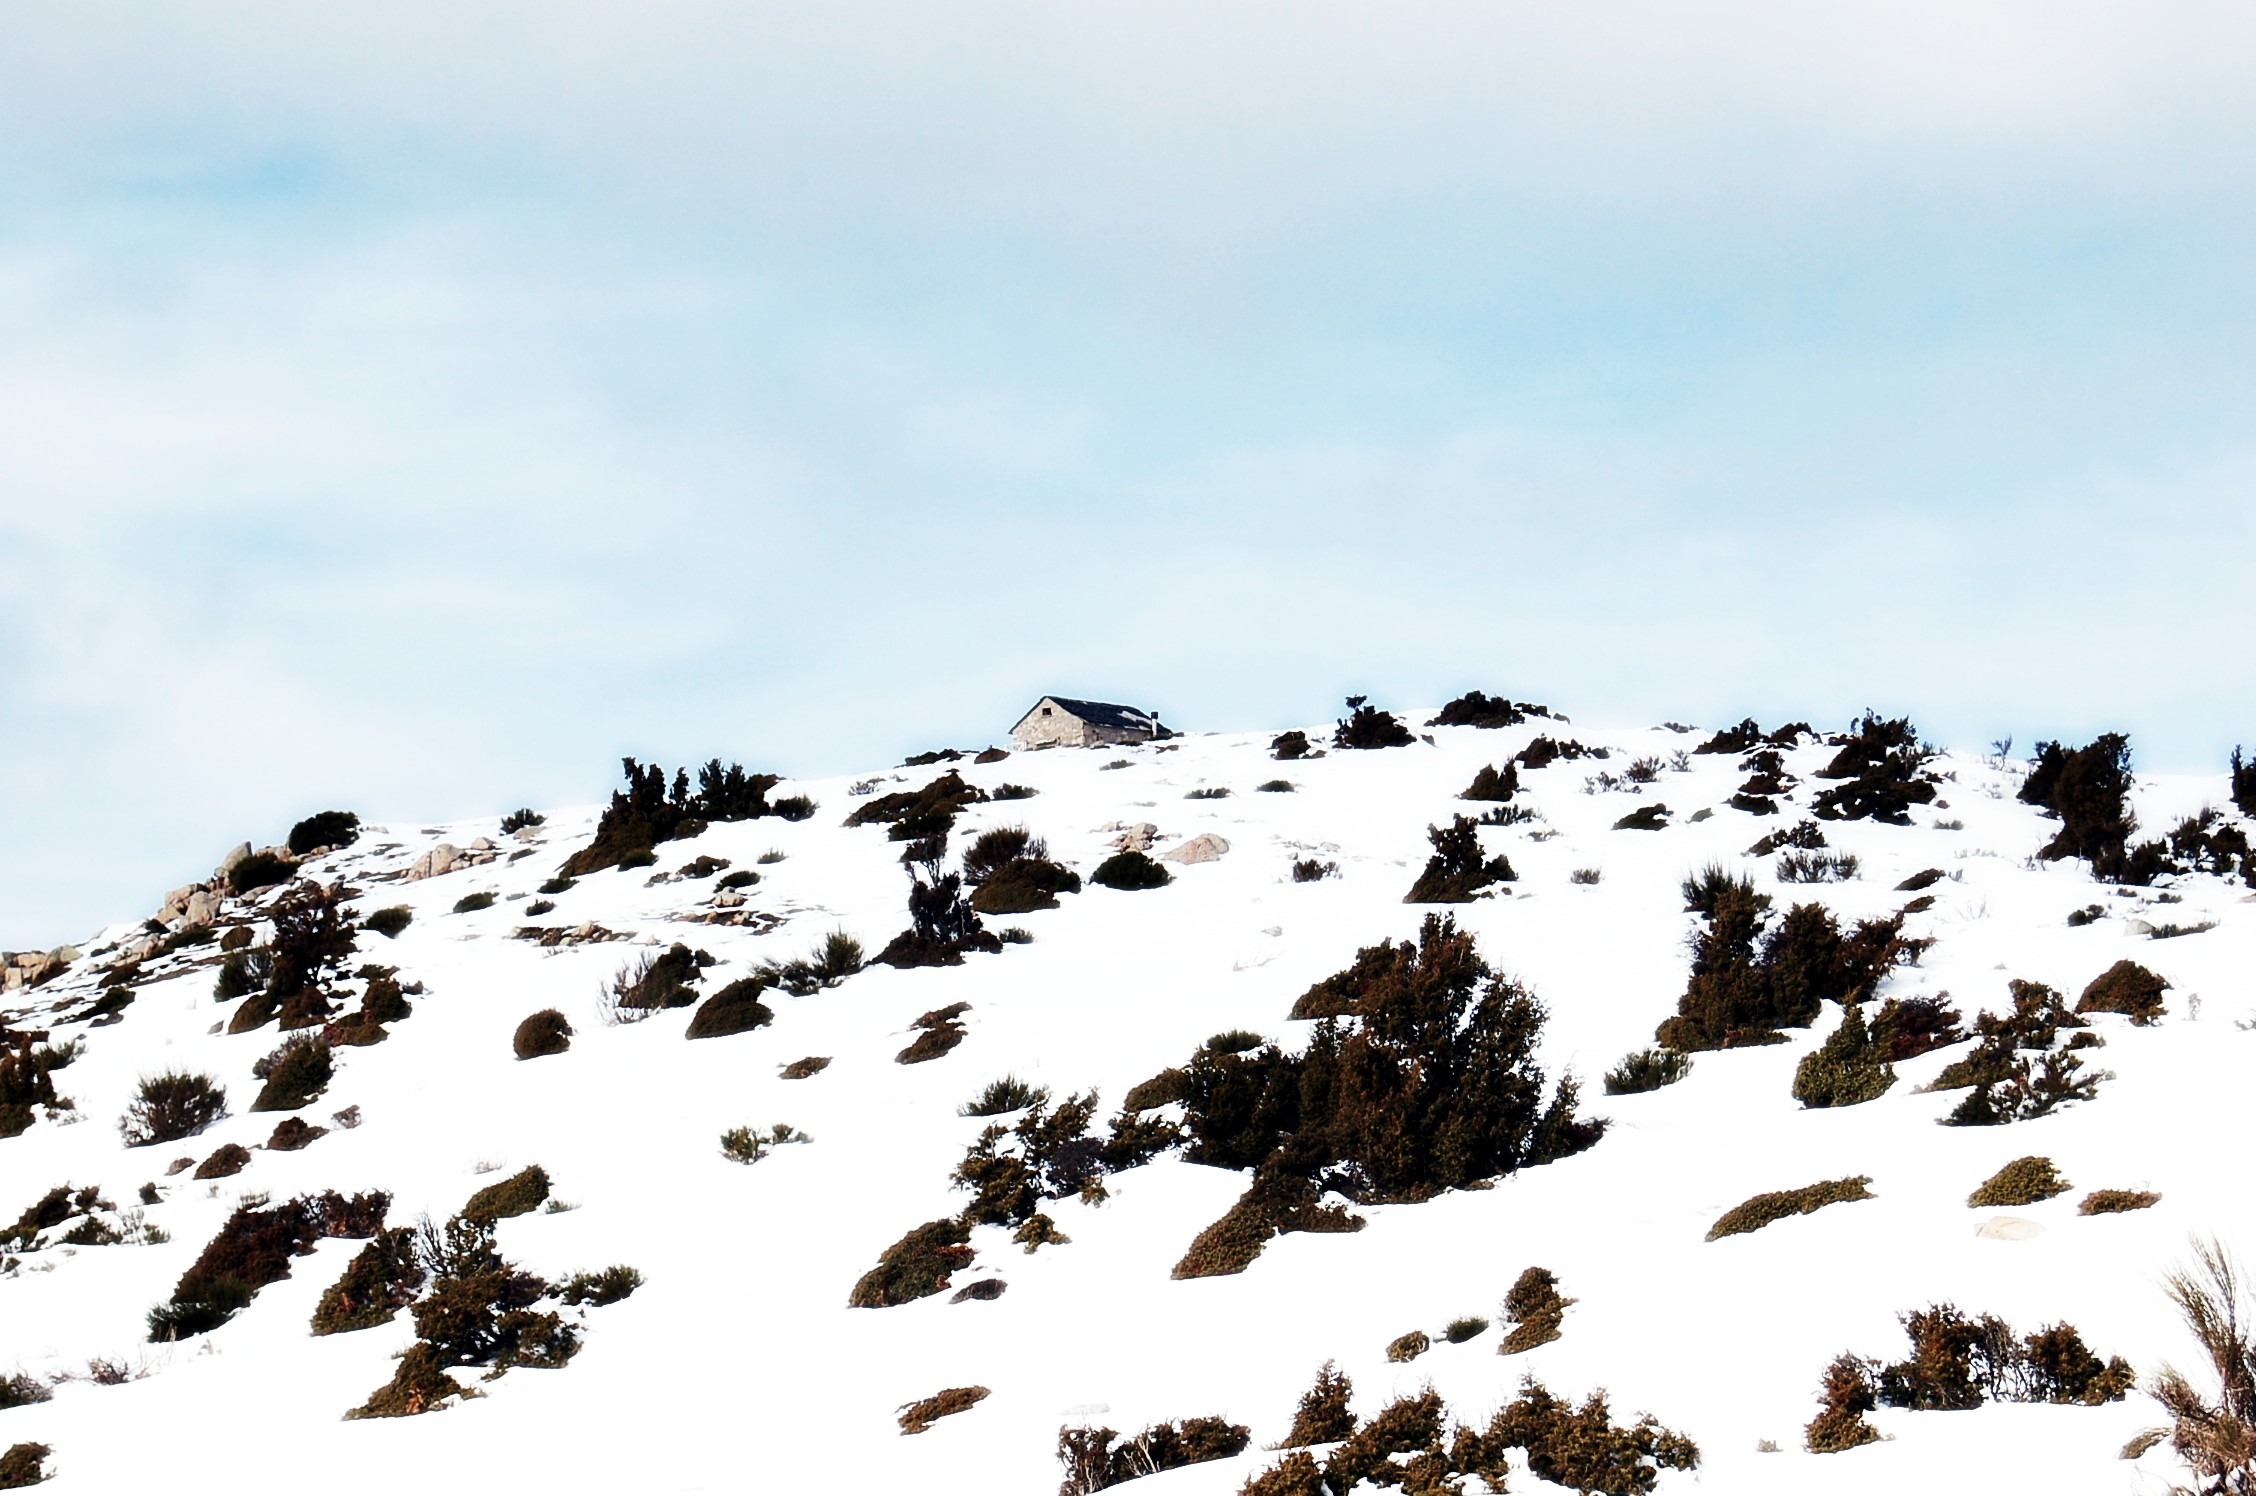
landscape, nature, mountain, snow, winter, bird, sky, white, flock, mountains, top, ecosystem, matagalls, tundra